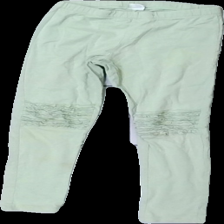
View: front
Type: Tights
Category: Children
Brand: Lindex
Colors: Green
Material: 100% Cotton
Cut: Tight
Size: 128
Season: All
Damage: stains
Damage location: middle right
Damage 2: stains
Damage 2 location: top center
Damage 3: stains
Damage 3 location: bottom left
Price range: <50
Recommended usage: Recycle
Description: green tights with frill detail